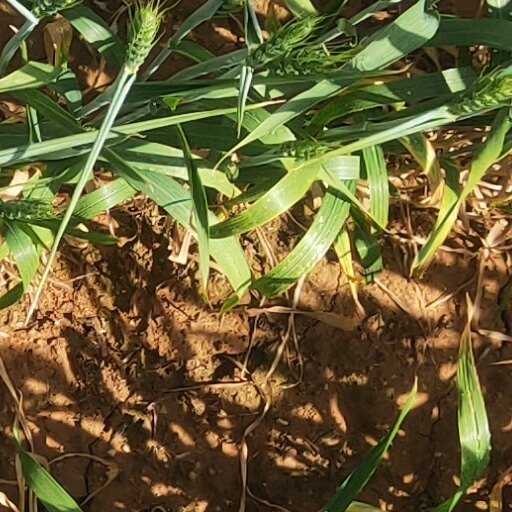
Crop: wheat